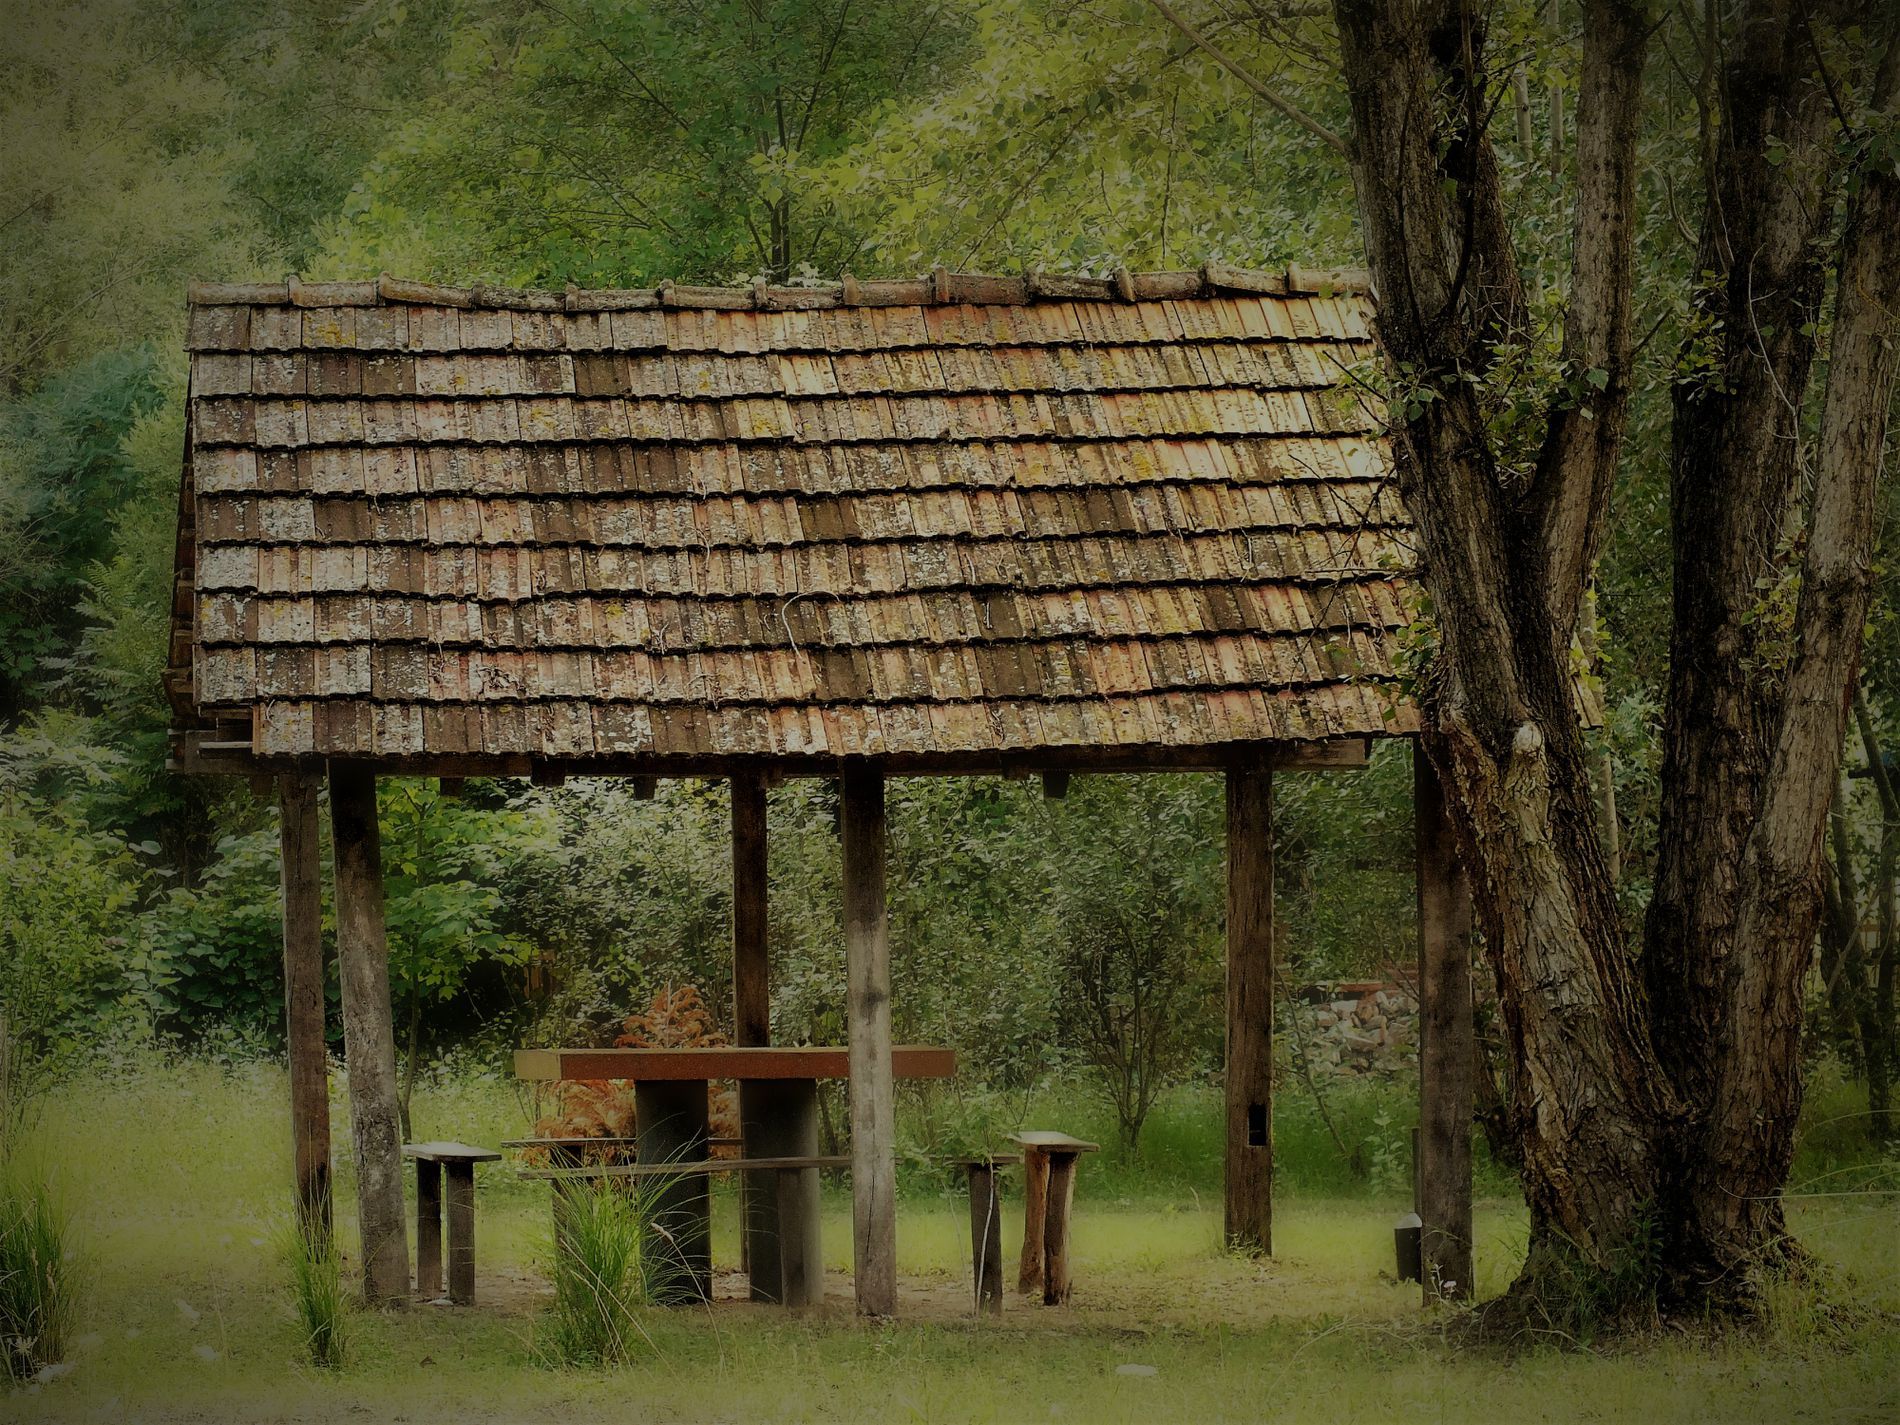
A rusty shelter in the forest
A wooden shelter stands in a green forest. Beneath its roof, there is a wooden table and seats. A large tree is seen next to the shelter.
Captured at eye level, this photograph shows an old shelter within a greenery forest. The mix of brown and green gives a rustic atmosphere to the scene.
Labels: Architecture, Building, Outdoors, Shelter, Countryside, Hut, Nature, Rural, Housing, House, Shack, Cabin, Cottage, Plant, Tree, Table, Seat, Forest
Camera: FUJIFILM FinePix HS30EXR
Aperture: F4.5
Exposure: 1/75 sec
ISO: 400
Focal length: 20.4 mm